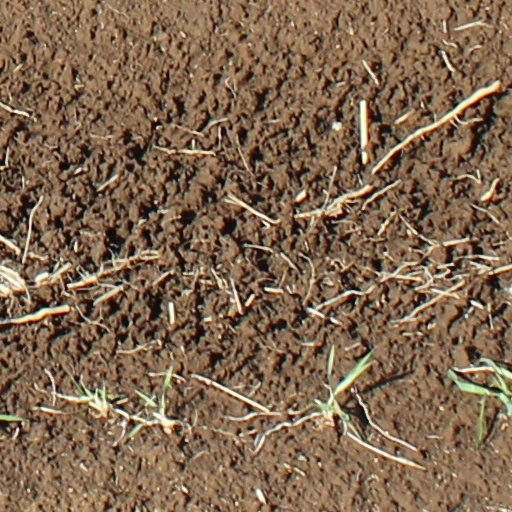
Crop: wheat